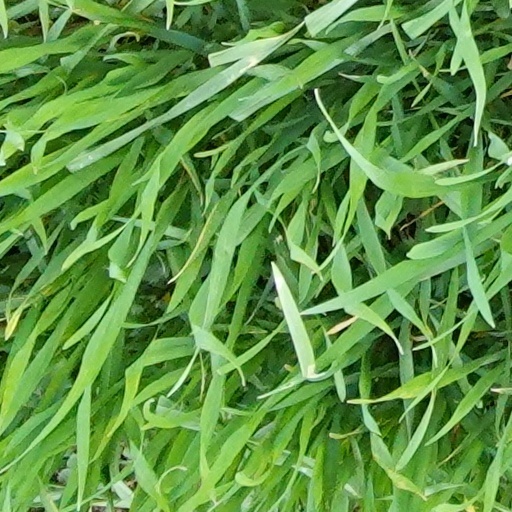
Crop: wheat